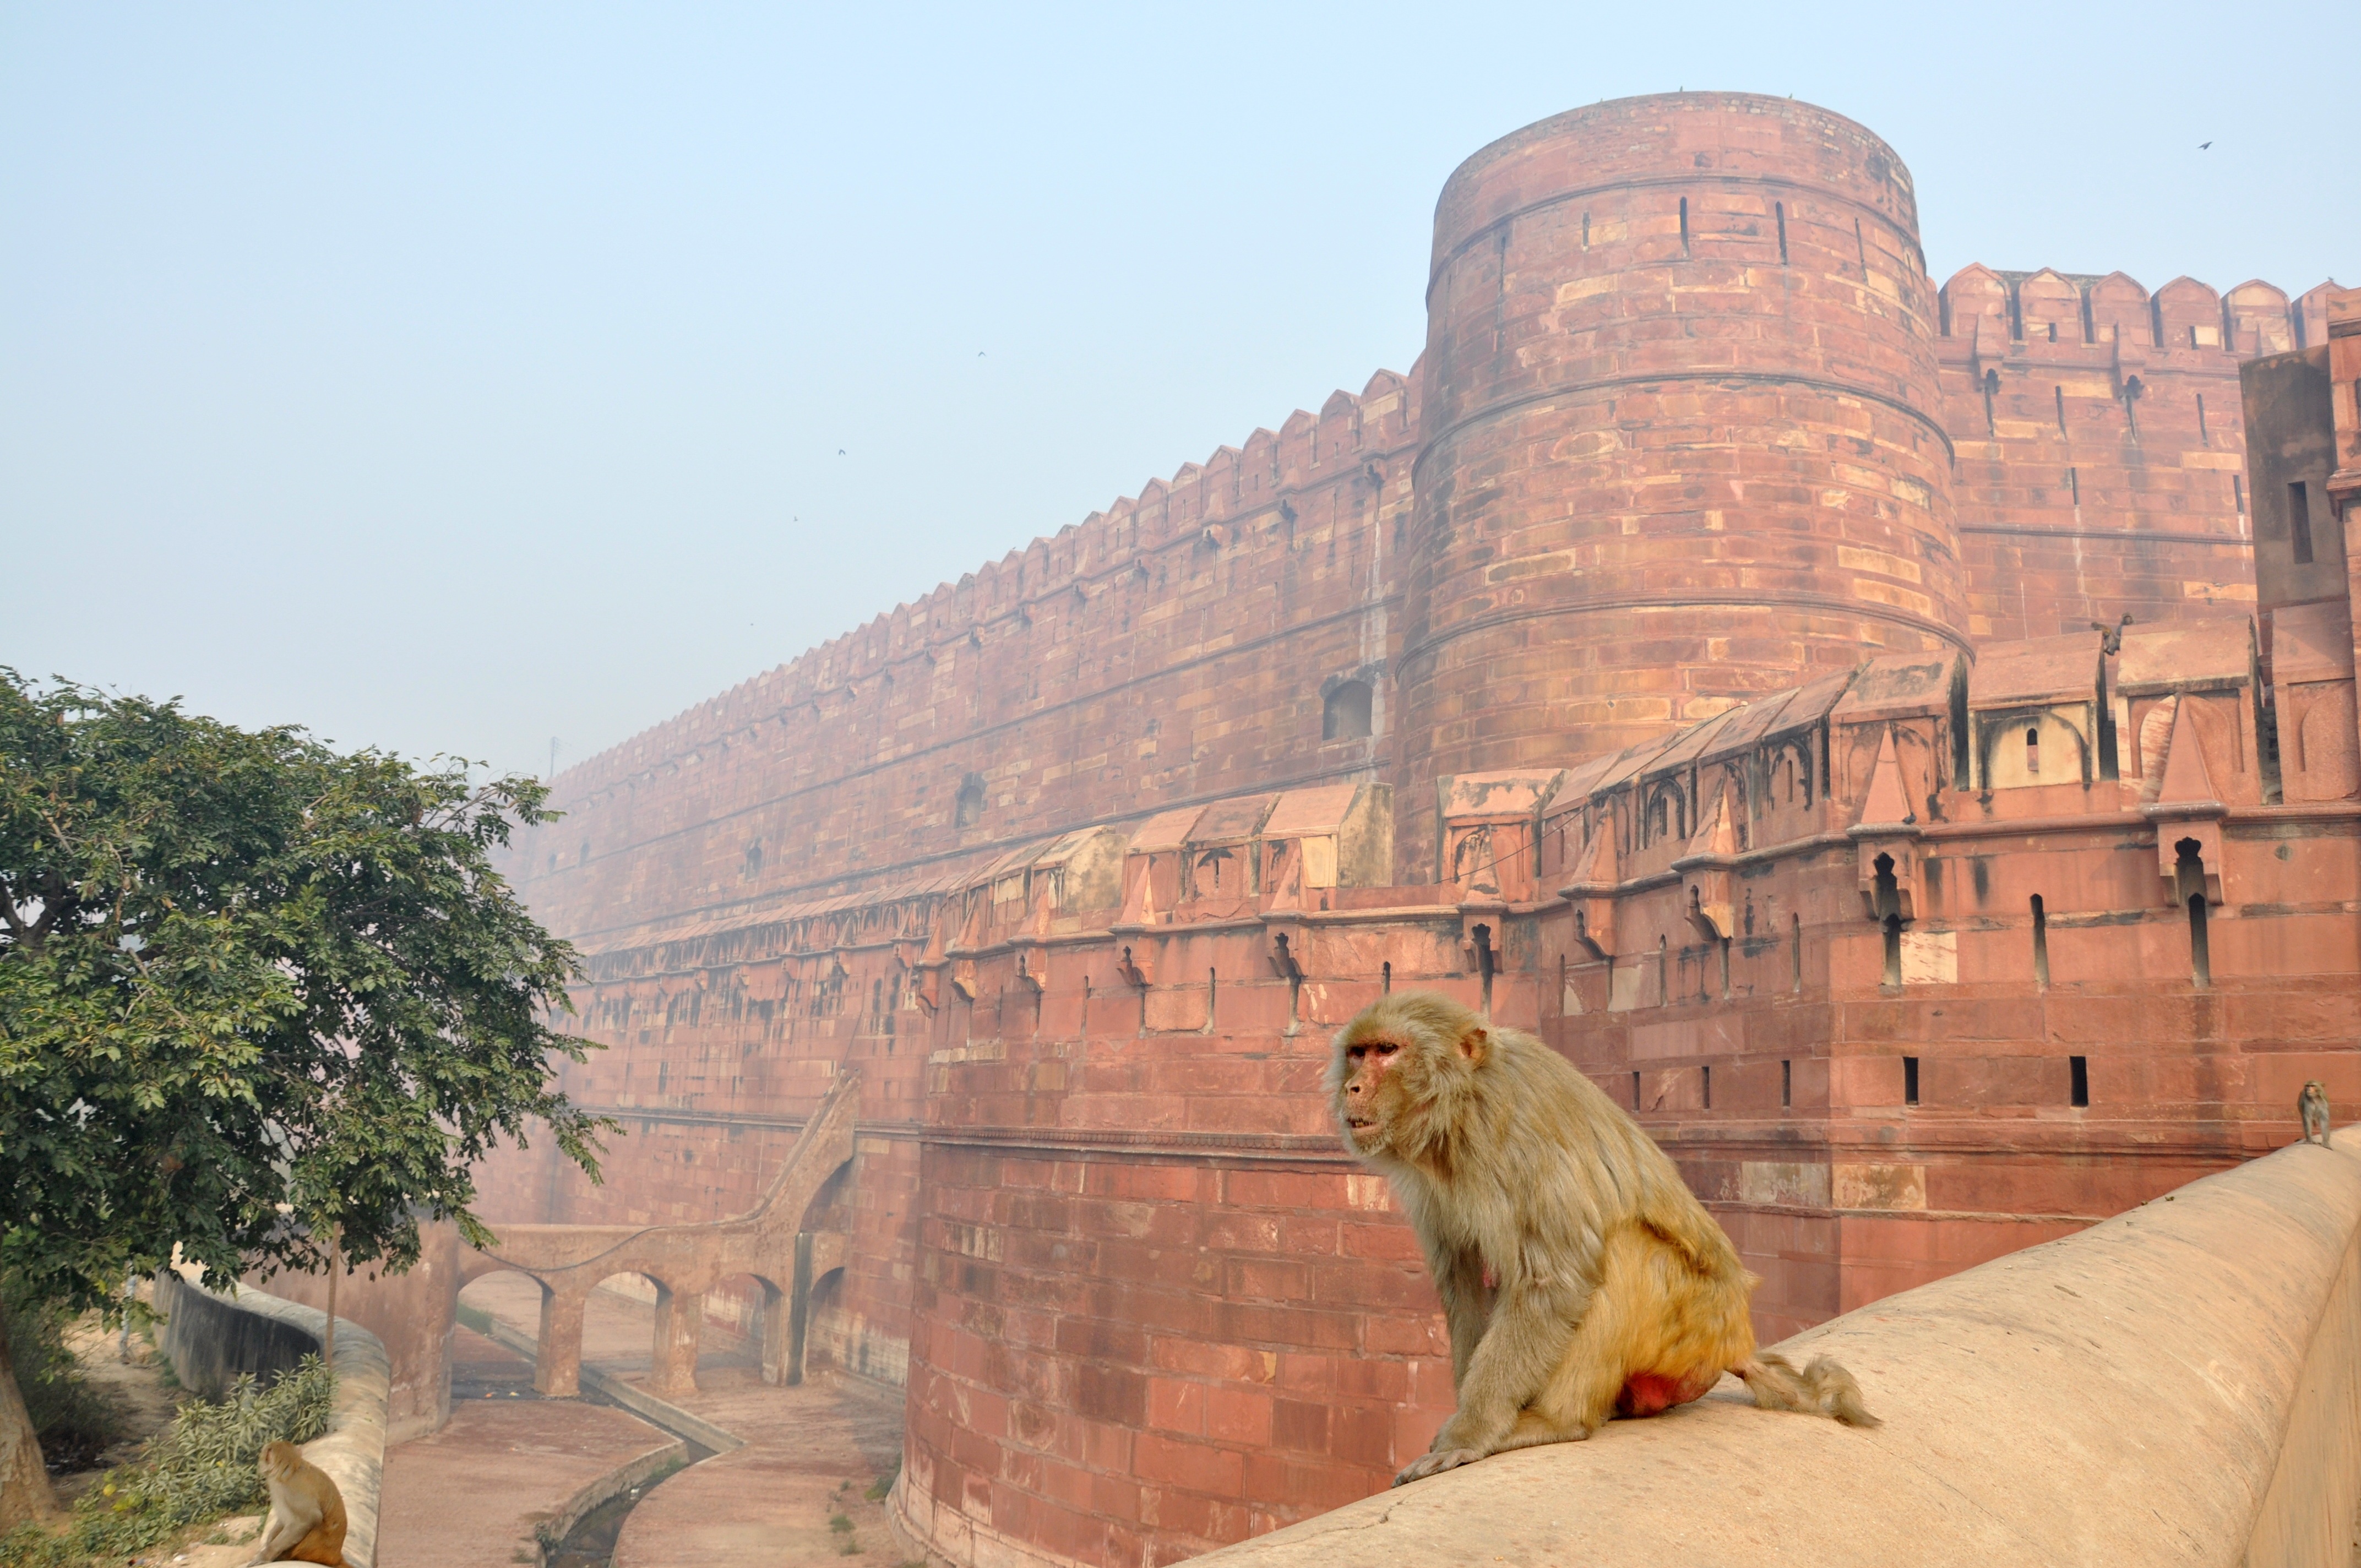
architecture, building, monument, fortification, monkey, place of worship, fortress, temple, ruins, animals, india, the fog, agra, the fortifications, archaeological site, magot, the walls, historic site, ancient history, the red fort